Grundy County, Tennessee

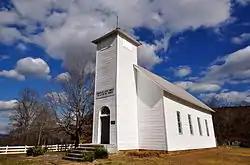
Northcutt's Cove Chapel near Altamont

In the 20th century, Grundy County earned a reputation for arson. The business district of Tracy City was nearly destroyed when ten buildings were wiped out by an intentional blaze on April 27, 1935. The Tracy City L&N Depot combusted after a century on August 24, 1971. The sheriff reported 21 other fires, mostly arson, prior to that in 1971 alone. After 86 years, James K. Shook School burned to the ground circa May 1976. In addition, the offices of the Grundy County Times was set ablaze in 1917, and the Herald office suffered an explosion in 1967 and was destroyed by arson in 1978. After 105 years standing, the Grundy County Courthouse was destroyed by arson on May 3, 1990.